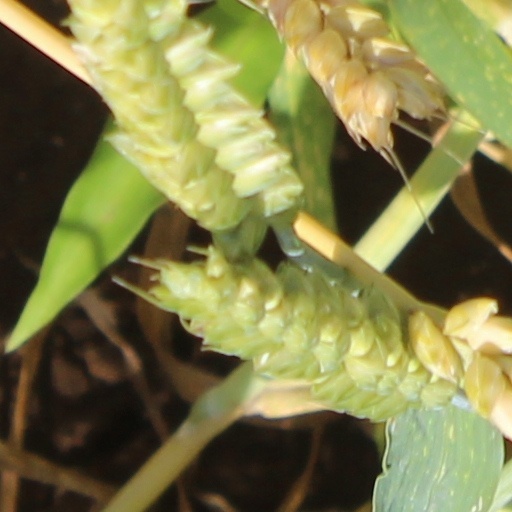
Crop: wheat